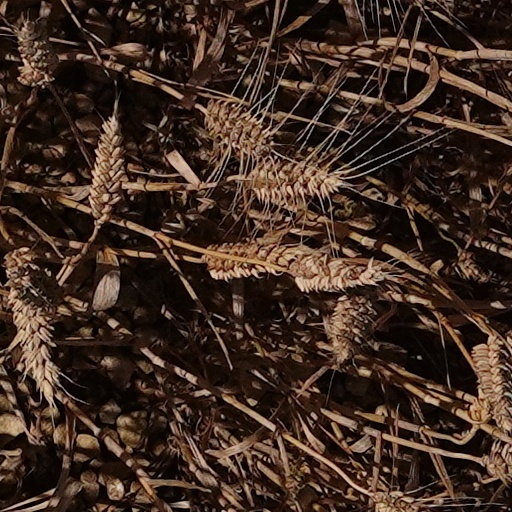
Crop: wheat